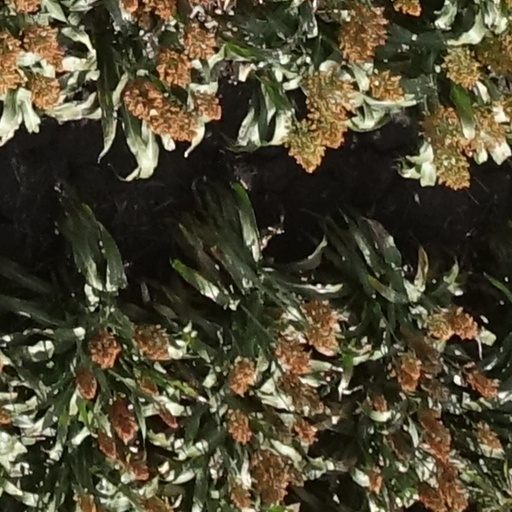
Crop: sorghum